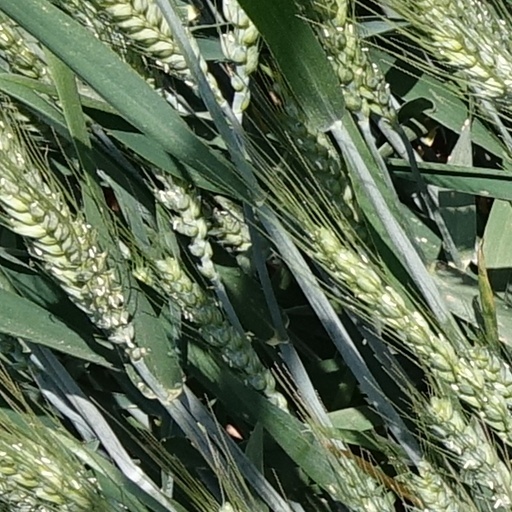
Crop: wheat